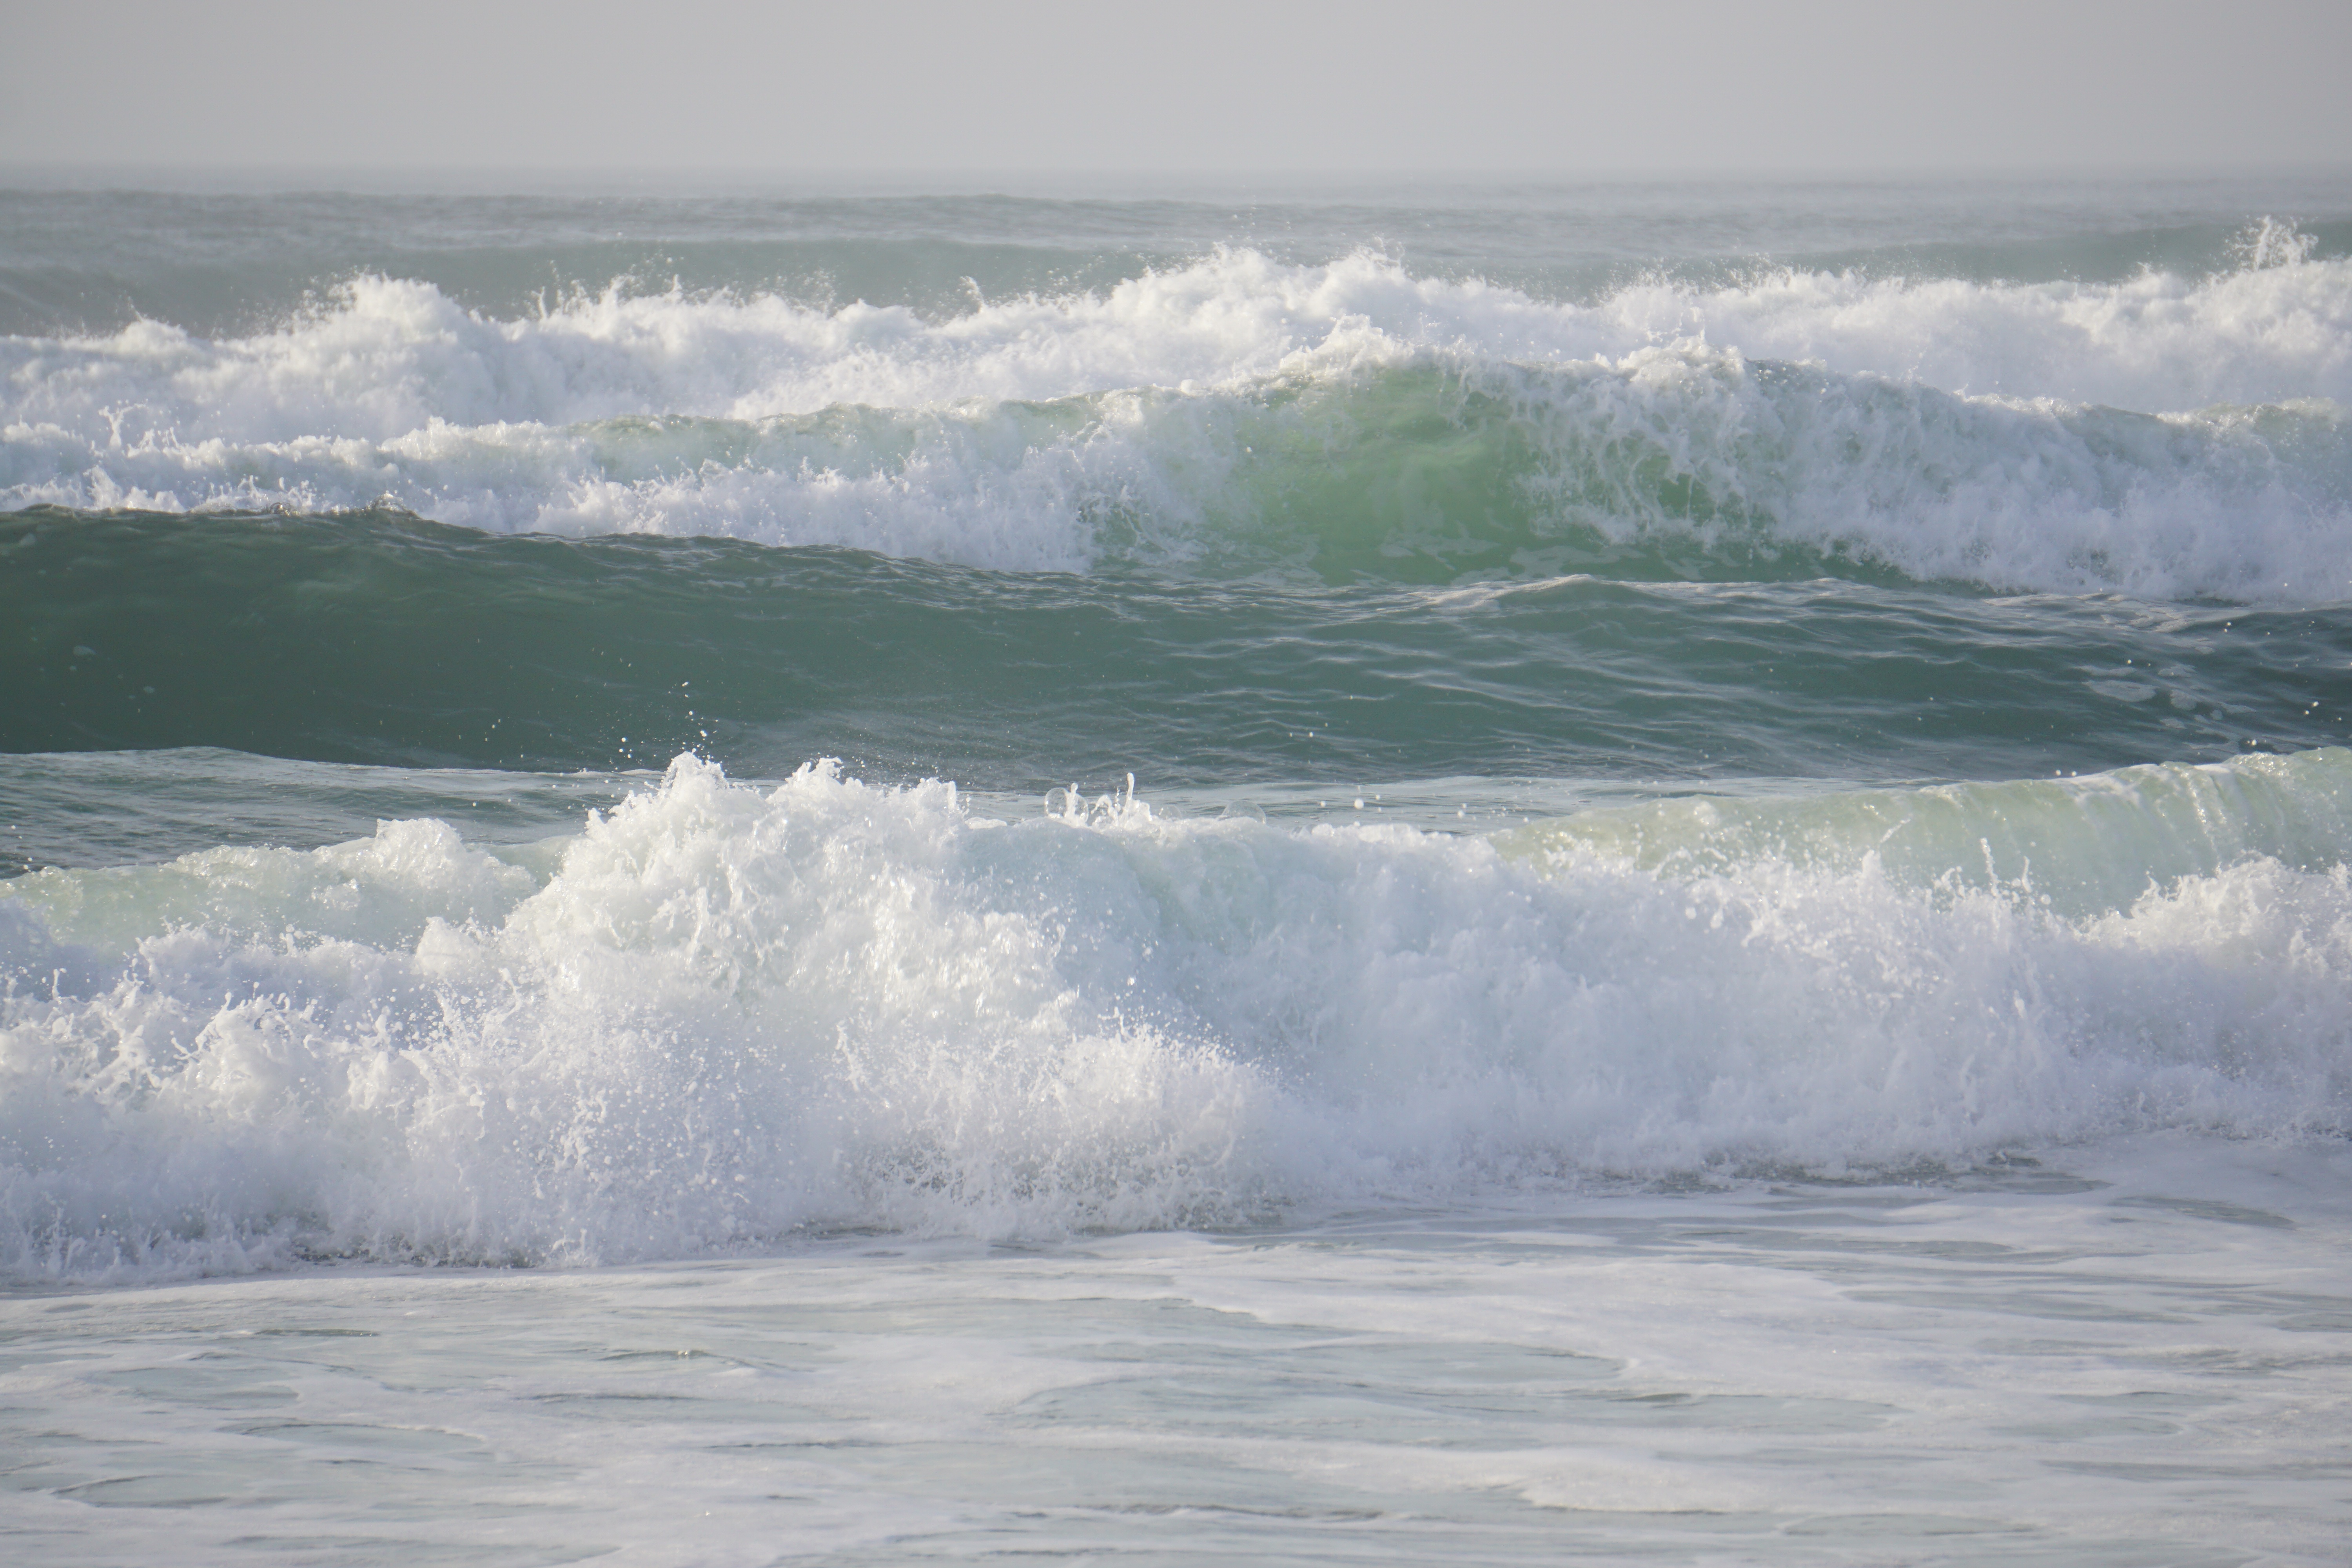
beach, sea, coast, water, ocean, shore, wave, wind, weather, rapid, movement, body of water, energy, waves, scum, atmospheric phenomenon, wind wave